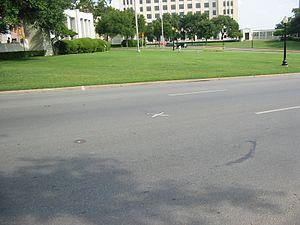
L’assassinat de John Fitzgerald Kennedy, trente-cinquième président des États-Unis, a lieu le vendredi 22 novembre 1963 à Dallas à 12 h 30 CST, soit 18 h 30 UTC. Le cortège présidentiel traverse à vitesse réduite le centre de la ville. Lorsque la voiture présidentielle, décapotée, passe sur Dealey Plaza, John F. Kennedy est mortellement blessé par des tirs d'arme à feu. Une heure et demie après la fusillade, un homme, Lee Harvey Oswald, est arrêté dans un cinéma pour avoir tué un policier, J. D. Tippit. Identifié comme un des employés du dépôt de livres, bâtiment d'où on a tiré sur le cortège selon des témoins, et au cinquième étage duquel on a retrouvé un fusil à lunette lui appartenant, il est considéré par la police de Dallas comme le principal suspect de l'assassinat du président. Deux jours après, lors de son transfert à la prison de Dallas, il est à son tour assassiné par Jack Ruby, un propriétaire de boîte de nuit.